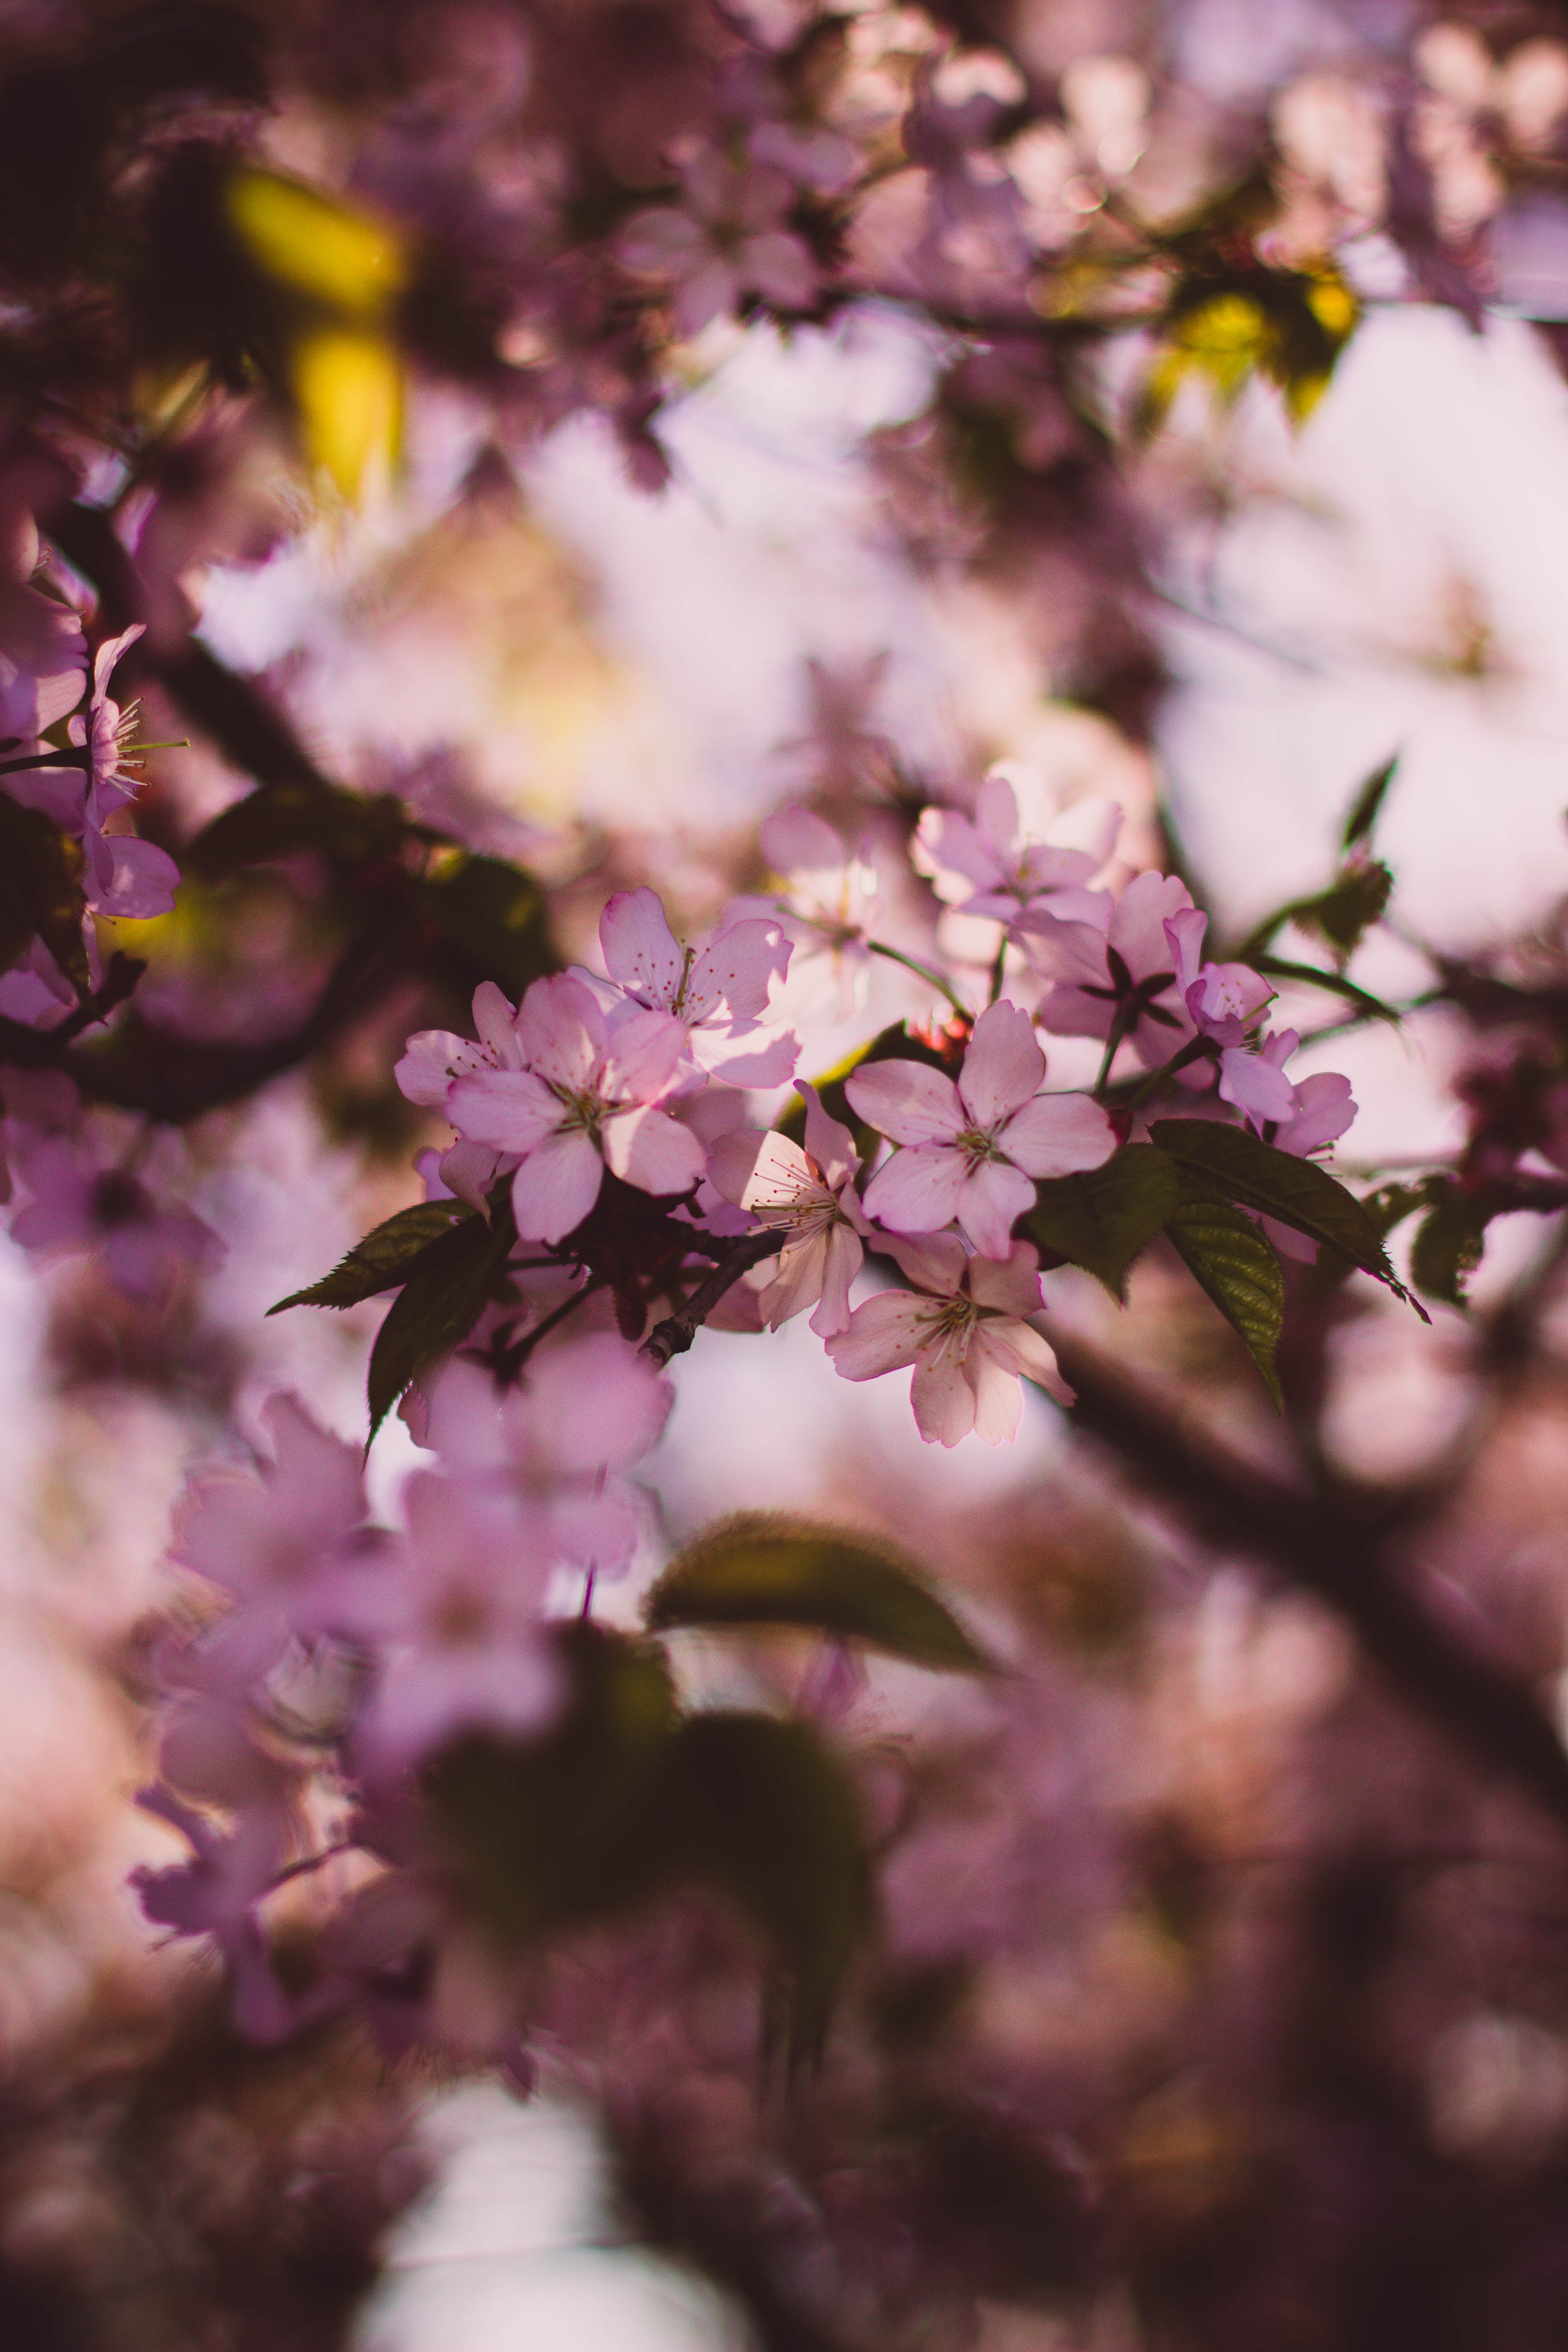
flower, nature, blossom, flora, plant, tree, botany, branch, spring, leaf, season, petal, cherry blossom, macro photography, flowering plant